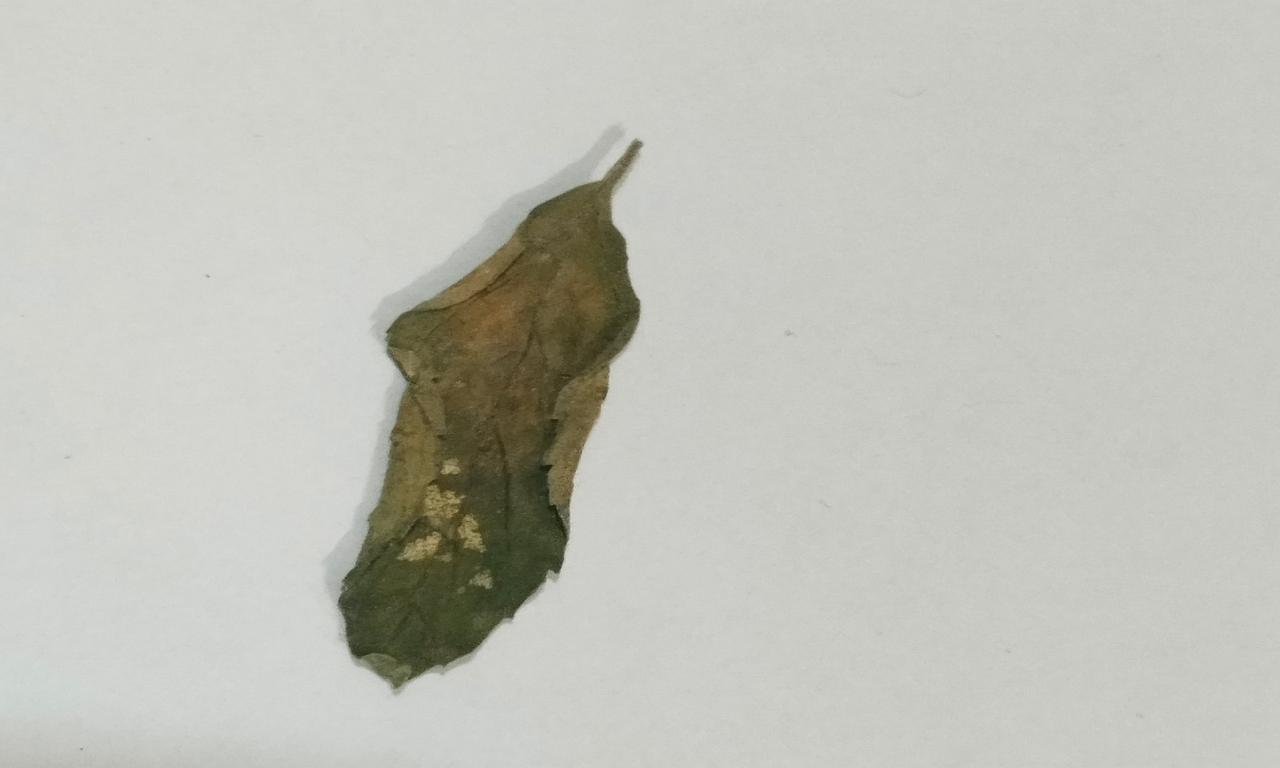
Label: Dried